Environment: real
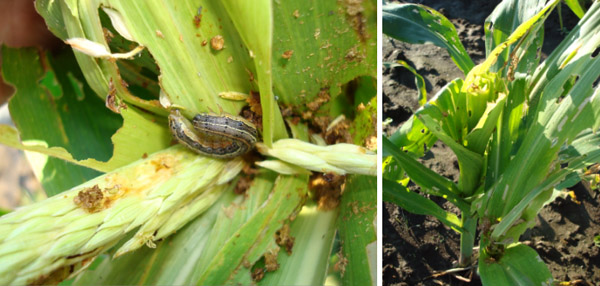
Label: fall_armyworm